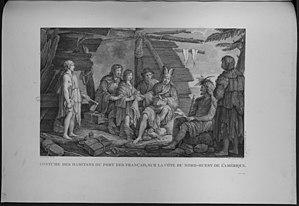
Atlas du voyage de La Pérouse
La baie Lituya, en anglais Lituya Bay, est un fjord des États-Unis situé dans l'Alaska du Sud-Est, sur la côte de l'océan Pacifique. Elle fut découverte en 1786 par l'explorateur français Jean-François de La Pérouse. La baie est notamment célèbre pour avoir été le théâtre en 1958 d'un des plus importants tsunamis provoqué par un glissement de terrain. La vague, qui a atteint une altitude de 525 mètres, a tout emporté sur le rivage de la baie mais ne s'est pas propagée dans l'océan Pacifique.